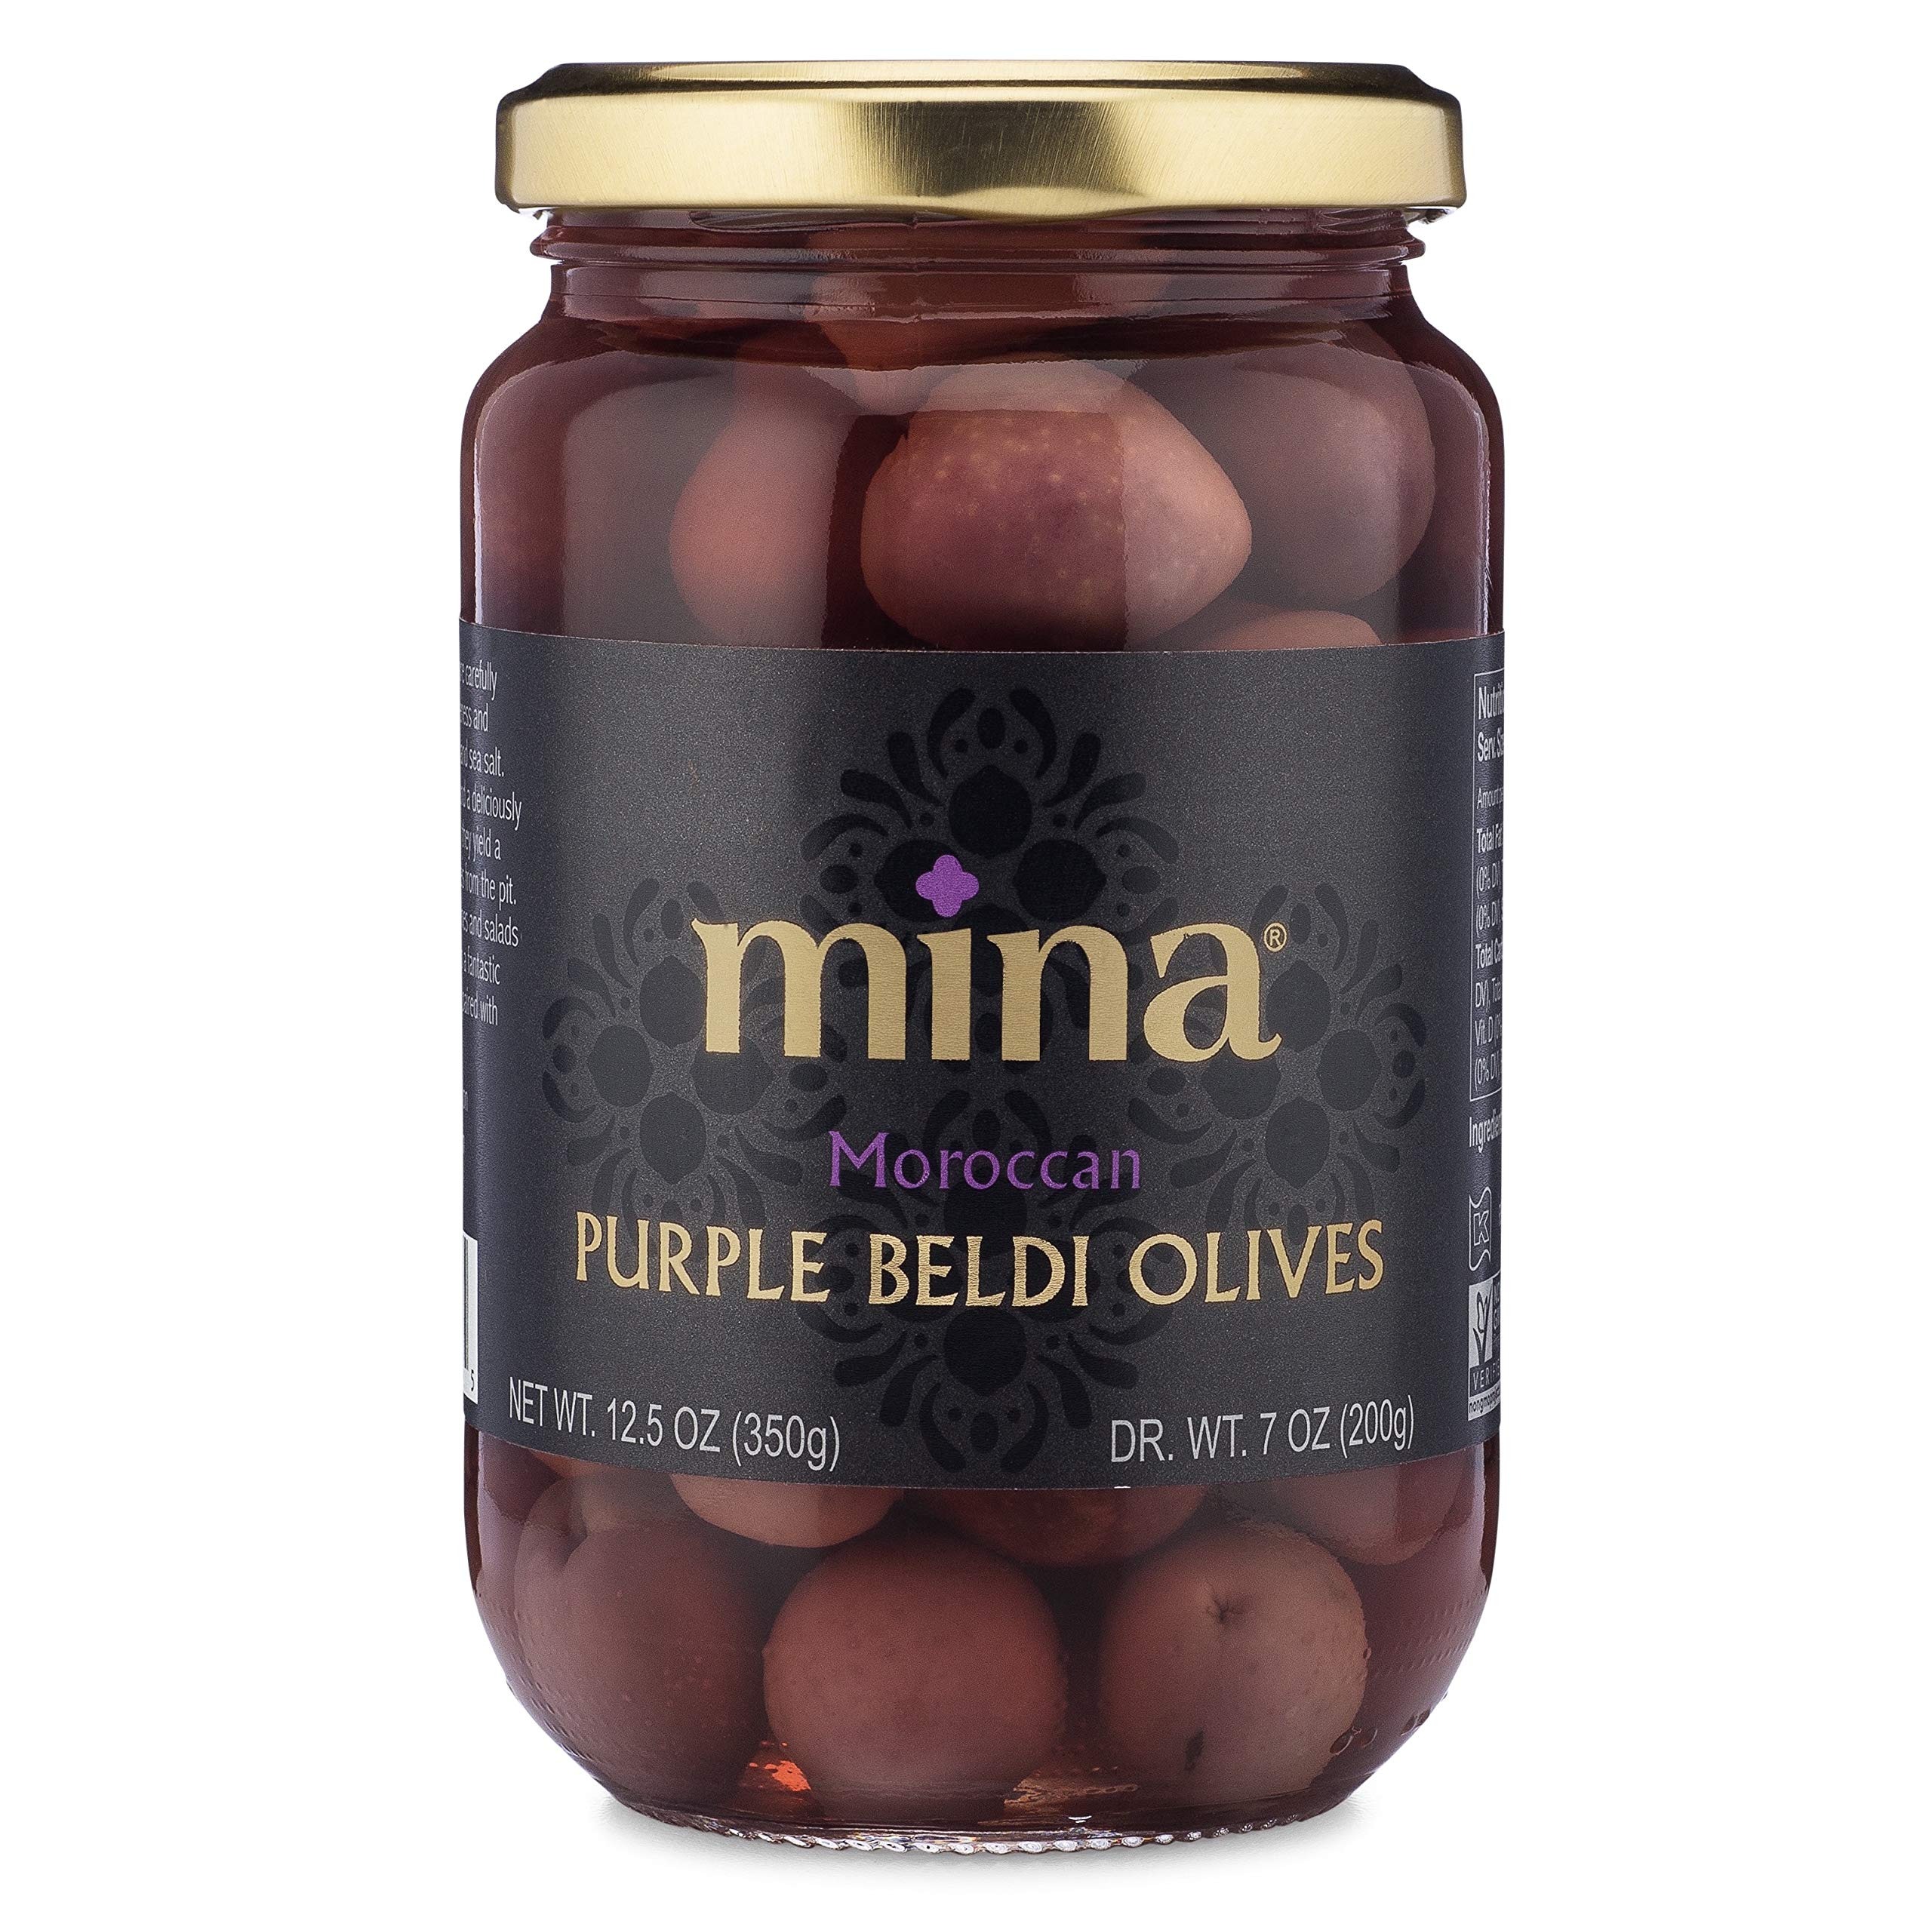
Item Name: Mina Purple Beldi Olives, 12.5 oz - Moroccan Olives, Premium Handpicked and Naturally Cured Olives, Non GMO, Gluten Free, Low Carb, Vegan, Kosher, Great Paleo Keto Snacks
Bullet Point 1: Premium Moroccan Delight: Indulge in Mina Purple Beldi Olives, a Moroccan specialty crafted from handpicked, naturally cured Beldi olives. Enjoy their fruity flavor and juicy texture, perfect for enhancing salads, pasta, or as a standalone snack
Bullet Point 2: Healthy and Wholesome: These olives are a guilt-free delight, certified gluten-free, non-GMO, and low in sodium. With only 50 calories per serving, they're ideal for keto diets, vegan lifestyles, and anyone seeking a low-carb, low-calorie snack.
Bullet Point 3: Versatile Culinary Companion: Elevate any meal with juicy, tender olives bursting with rich olive flavor. Use them in salads, charcuterie board, antipasto platters, or in Moroccan tagines for a burst of Mediterranean flavors.
Bullet Point 4: Artisan Quality: Carefully harvested and cured using traditional methods with olives, water, and sea salt. Each bite showcases the pinnacle of quality, ensuring a crisp texture and unforgettable taste.
Bullet Point 5: Perfect Anytime Snack: Whether you're packing a lunch, hosting a picnic, or enjoying a quiet evening at home, Mina Purple Olives are the perfect addition to your culinary adventures. Enjoy them straight from the jar or paired with your favorite dishes.
Product Description: Dr wt 7 oz (200 g). Non-GMO Project verified. nongmoproject.org. Our purple beldi olives are carefully hand picked at peak ripeness and naturally cured in water and sea salt. With red to purple skin and a deliciously tender and juicy texture, they yield a flesh that easily separates from the pit. casablancafoods.com. For recipes and information visit casablancafoods.com. Questions or comments, call us 1-877-818-0777. Product of Morocco.
Value: 12.5
Unit: Ounce

Price: 9.635